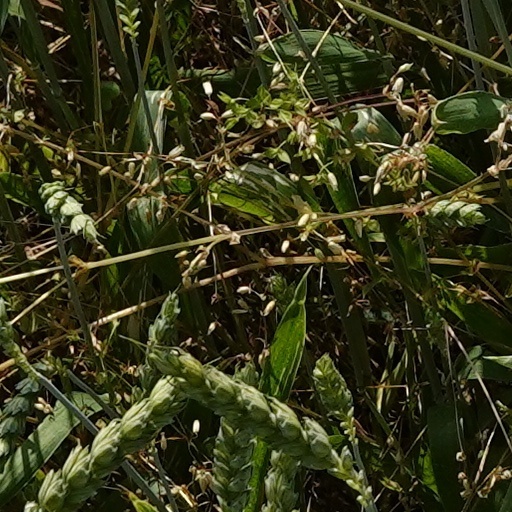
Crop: wheat